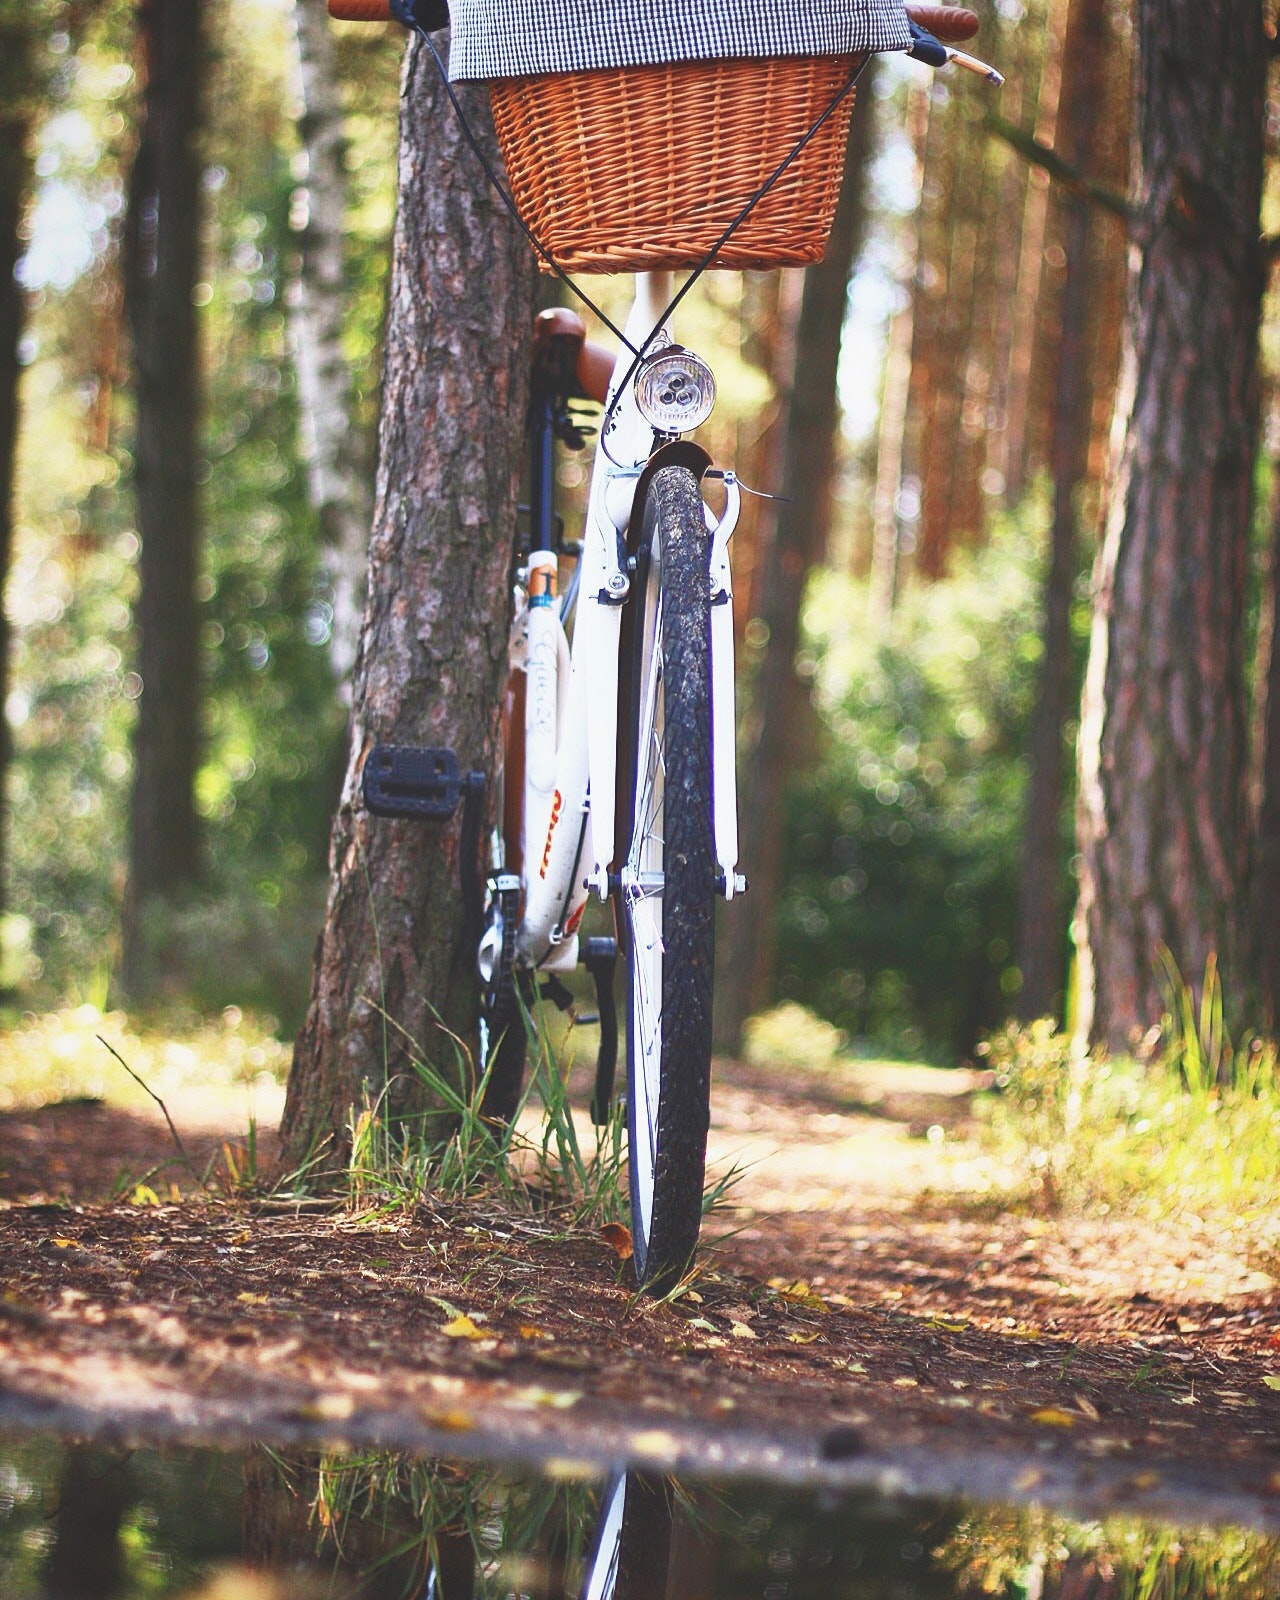
bicycle, bicycle wheel, tree, leaf, vehicle, autumn, woodland, mountain bike, forest, sports equipment, recreation, freeride, cycling, deciduous, plant, sunlight, bicycle tire, Northern hardwood forest, hybrid bicycle, bicycle fork